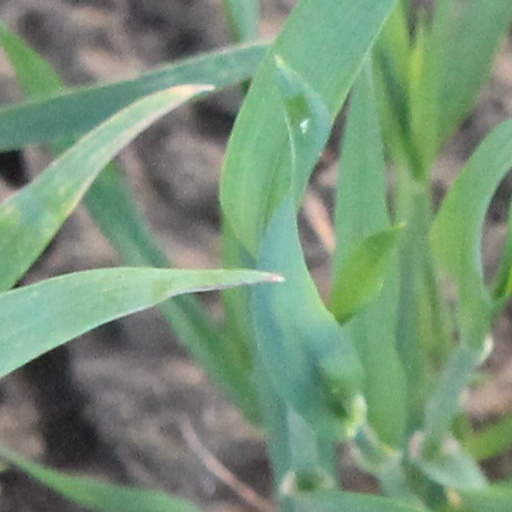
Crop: wheat